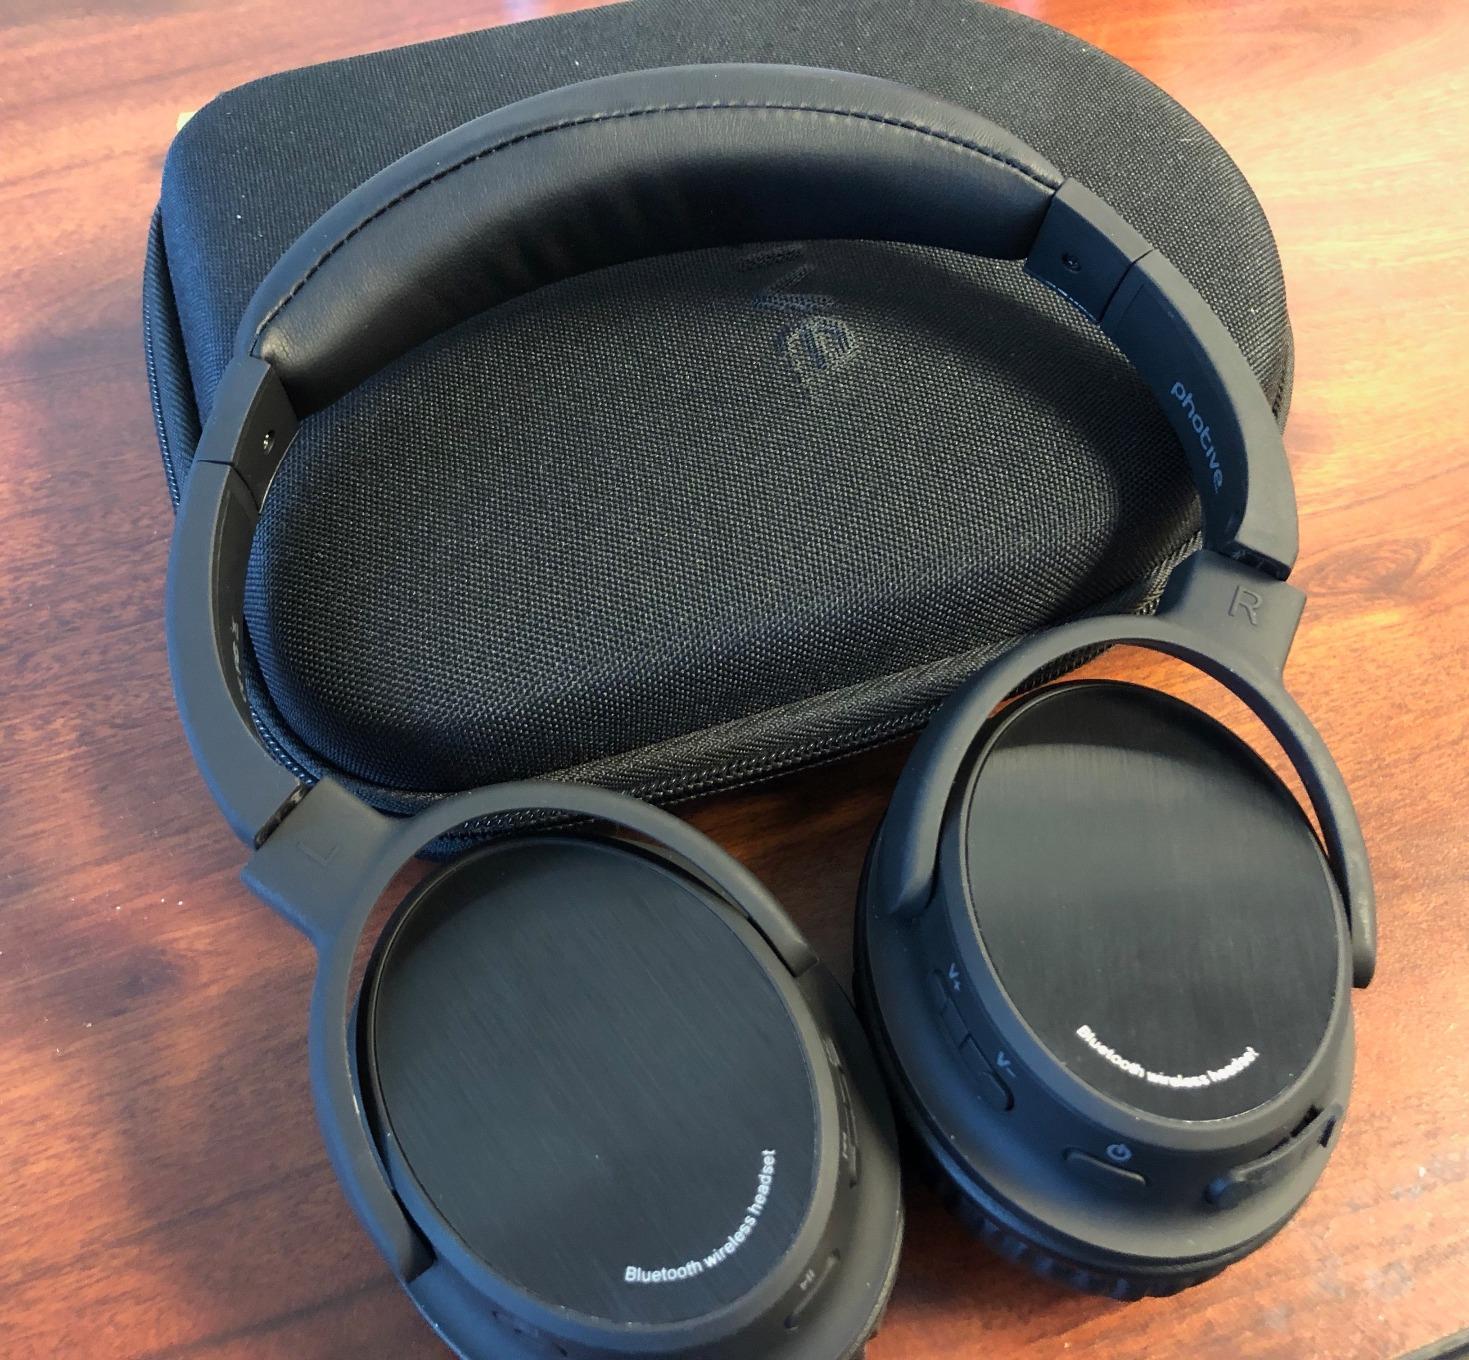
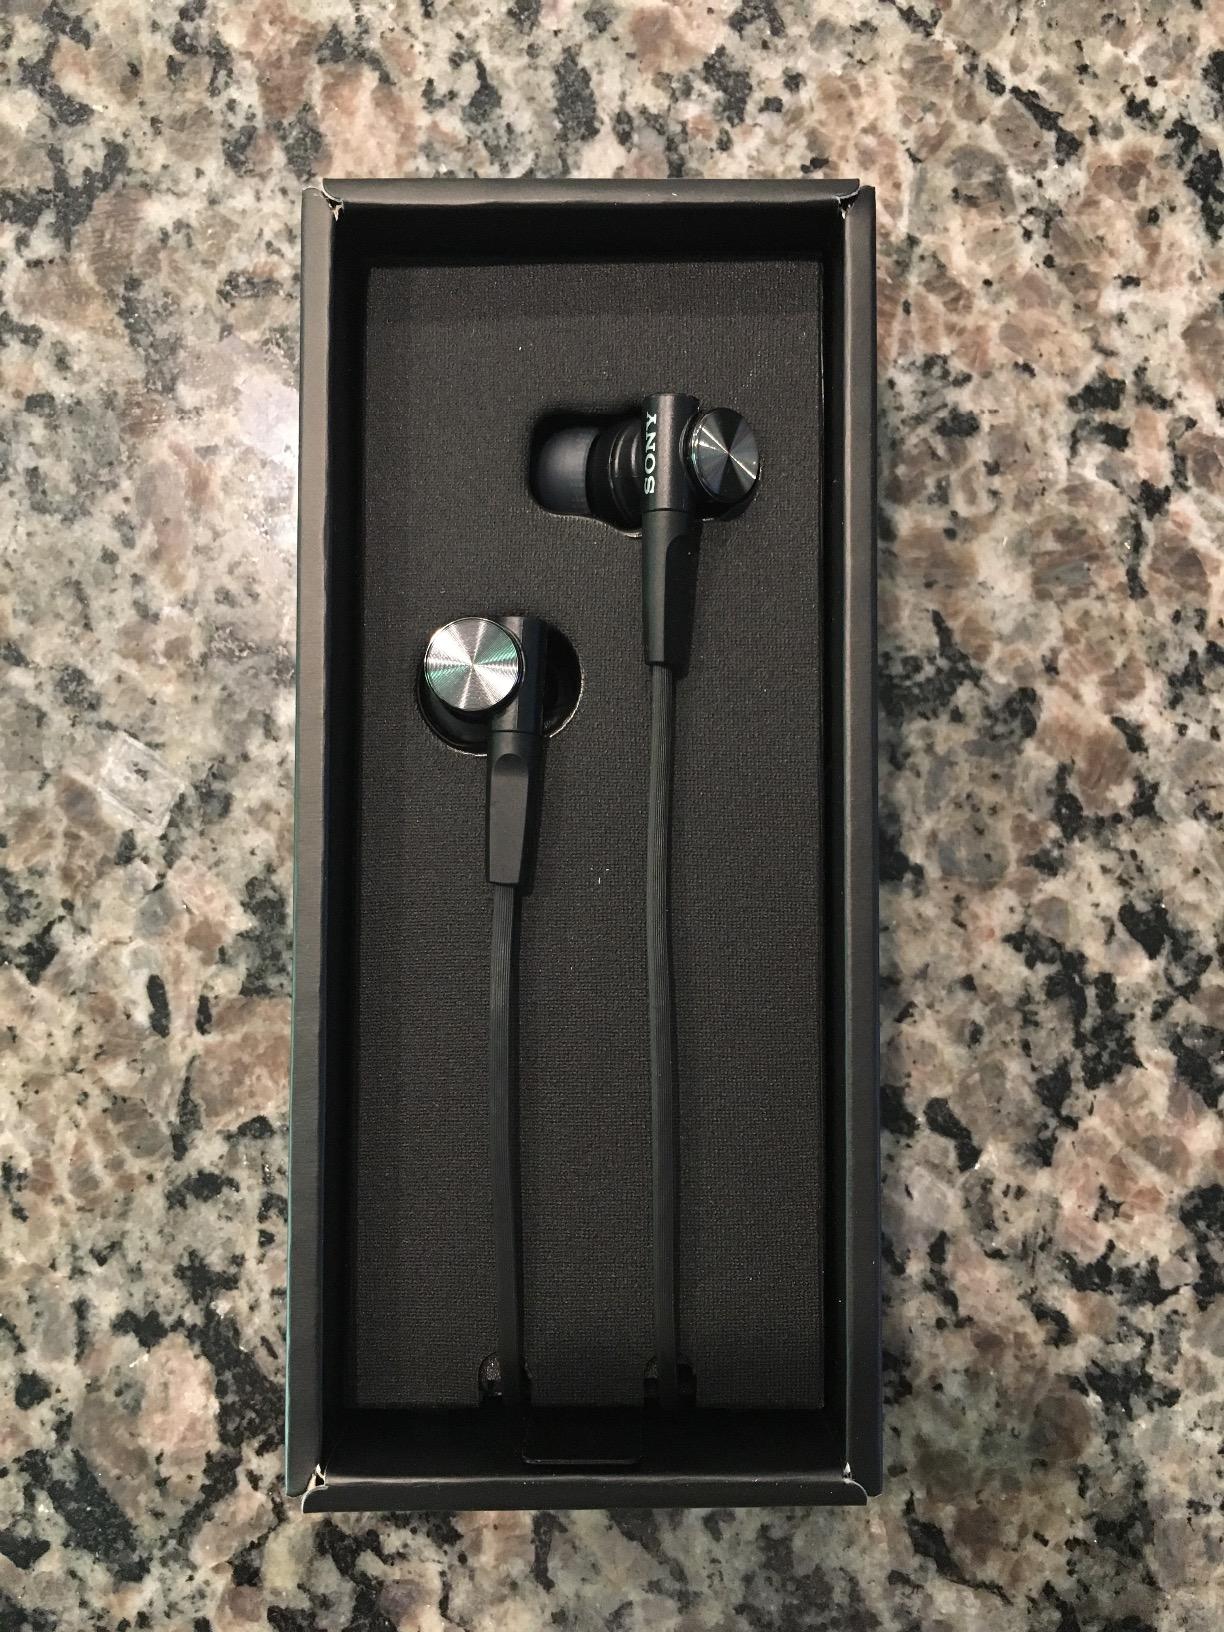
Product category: headphones
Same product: no